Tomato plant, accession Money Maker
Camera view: horizontal (90 deg, fisheye); turntable rotation: 150 degrees
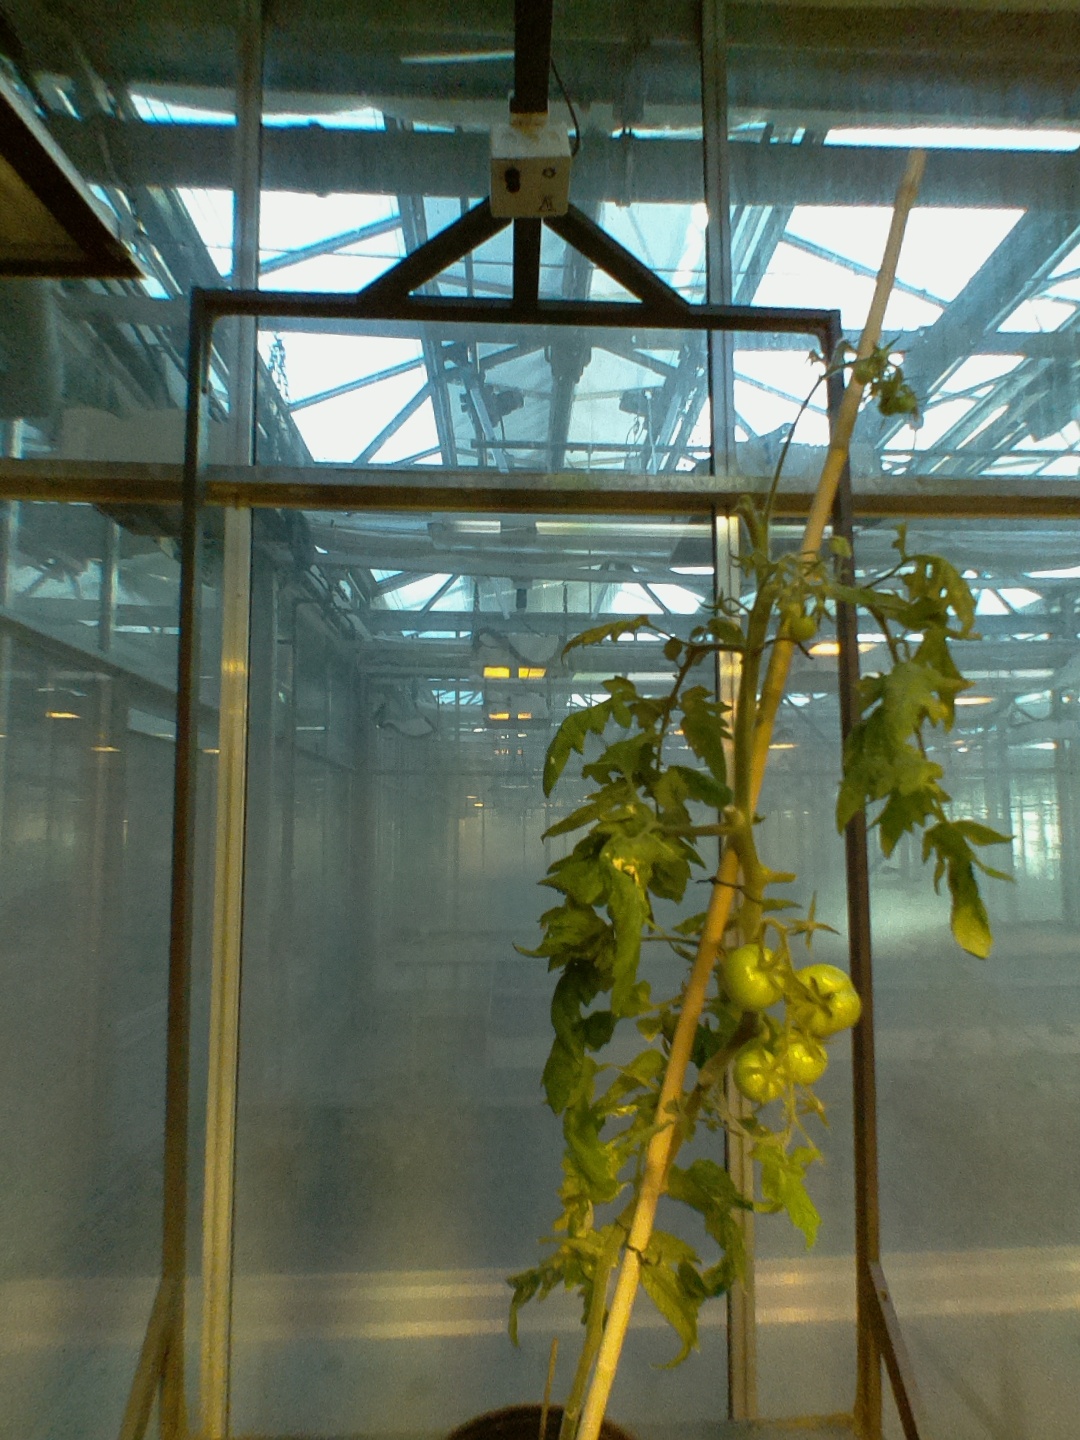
BBCH growth stage 78: 80% -90% of final fruit size